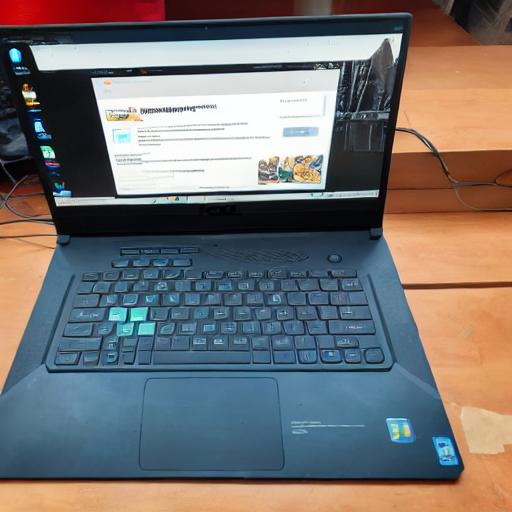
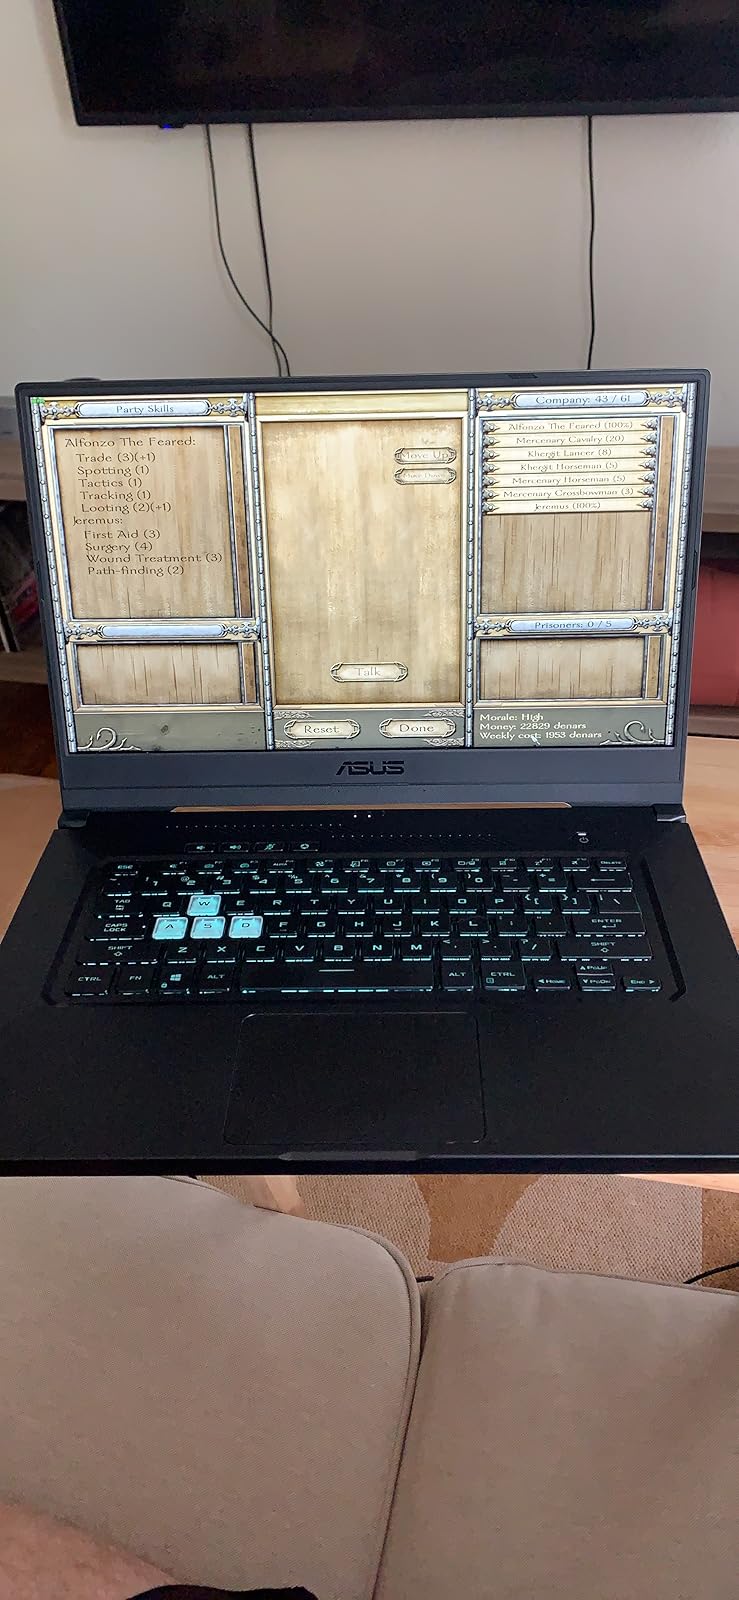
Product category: laptop
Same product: no